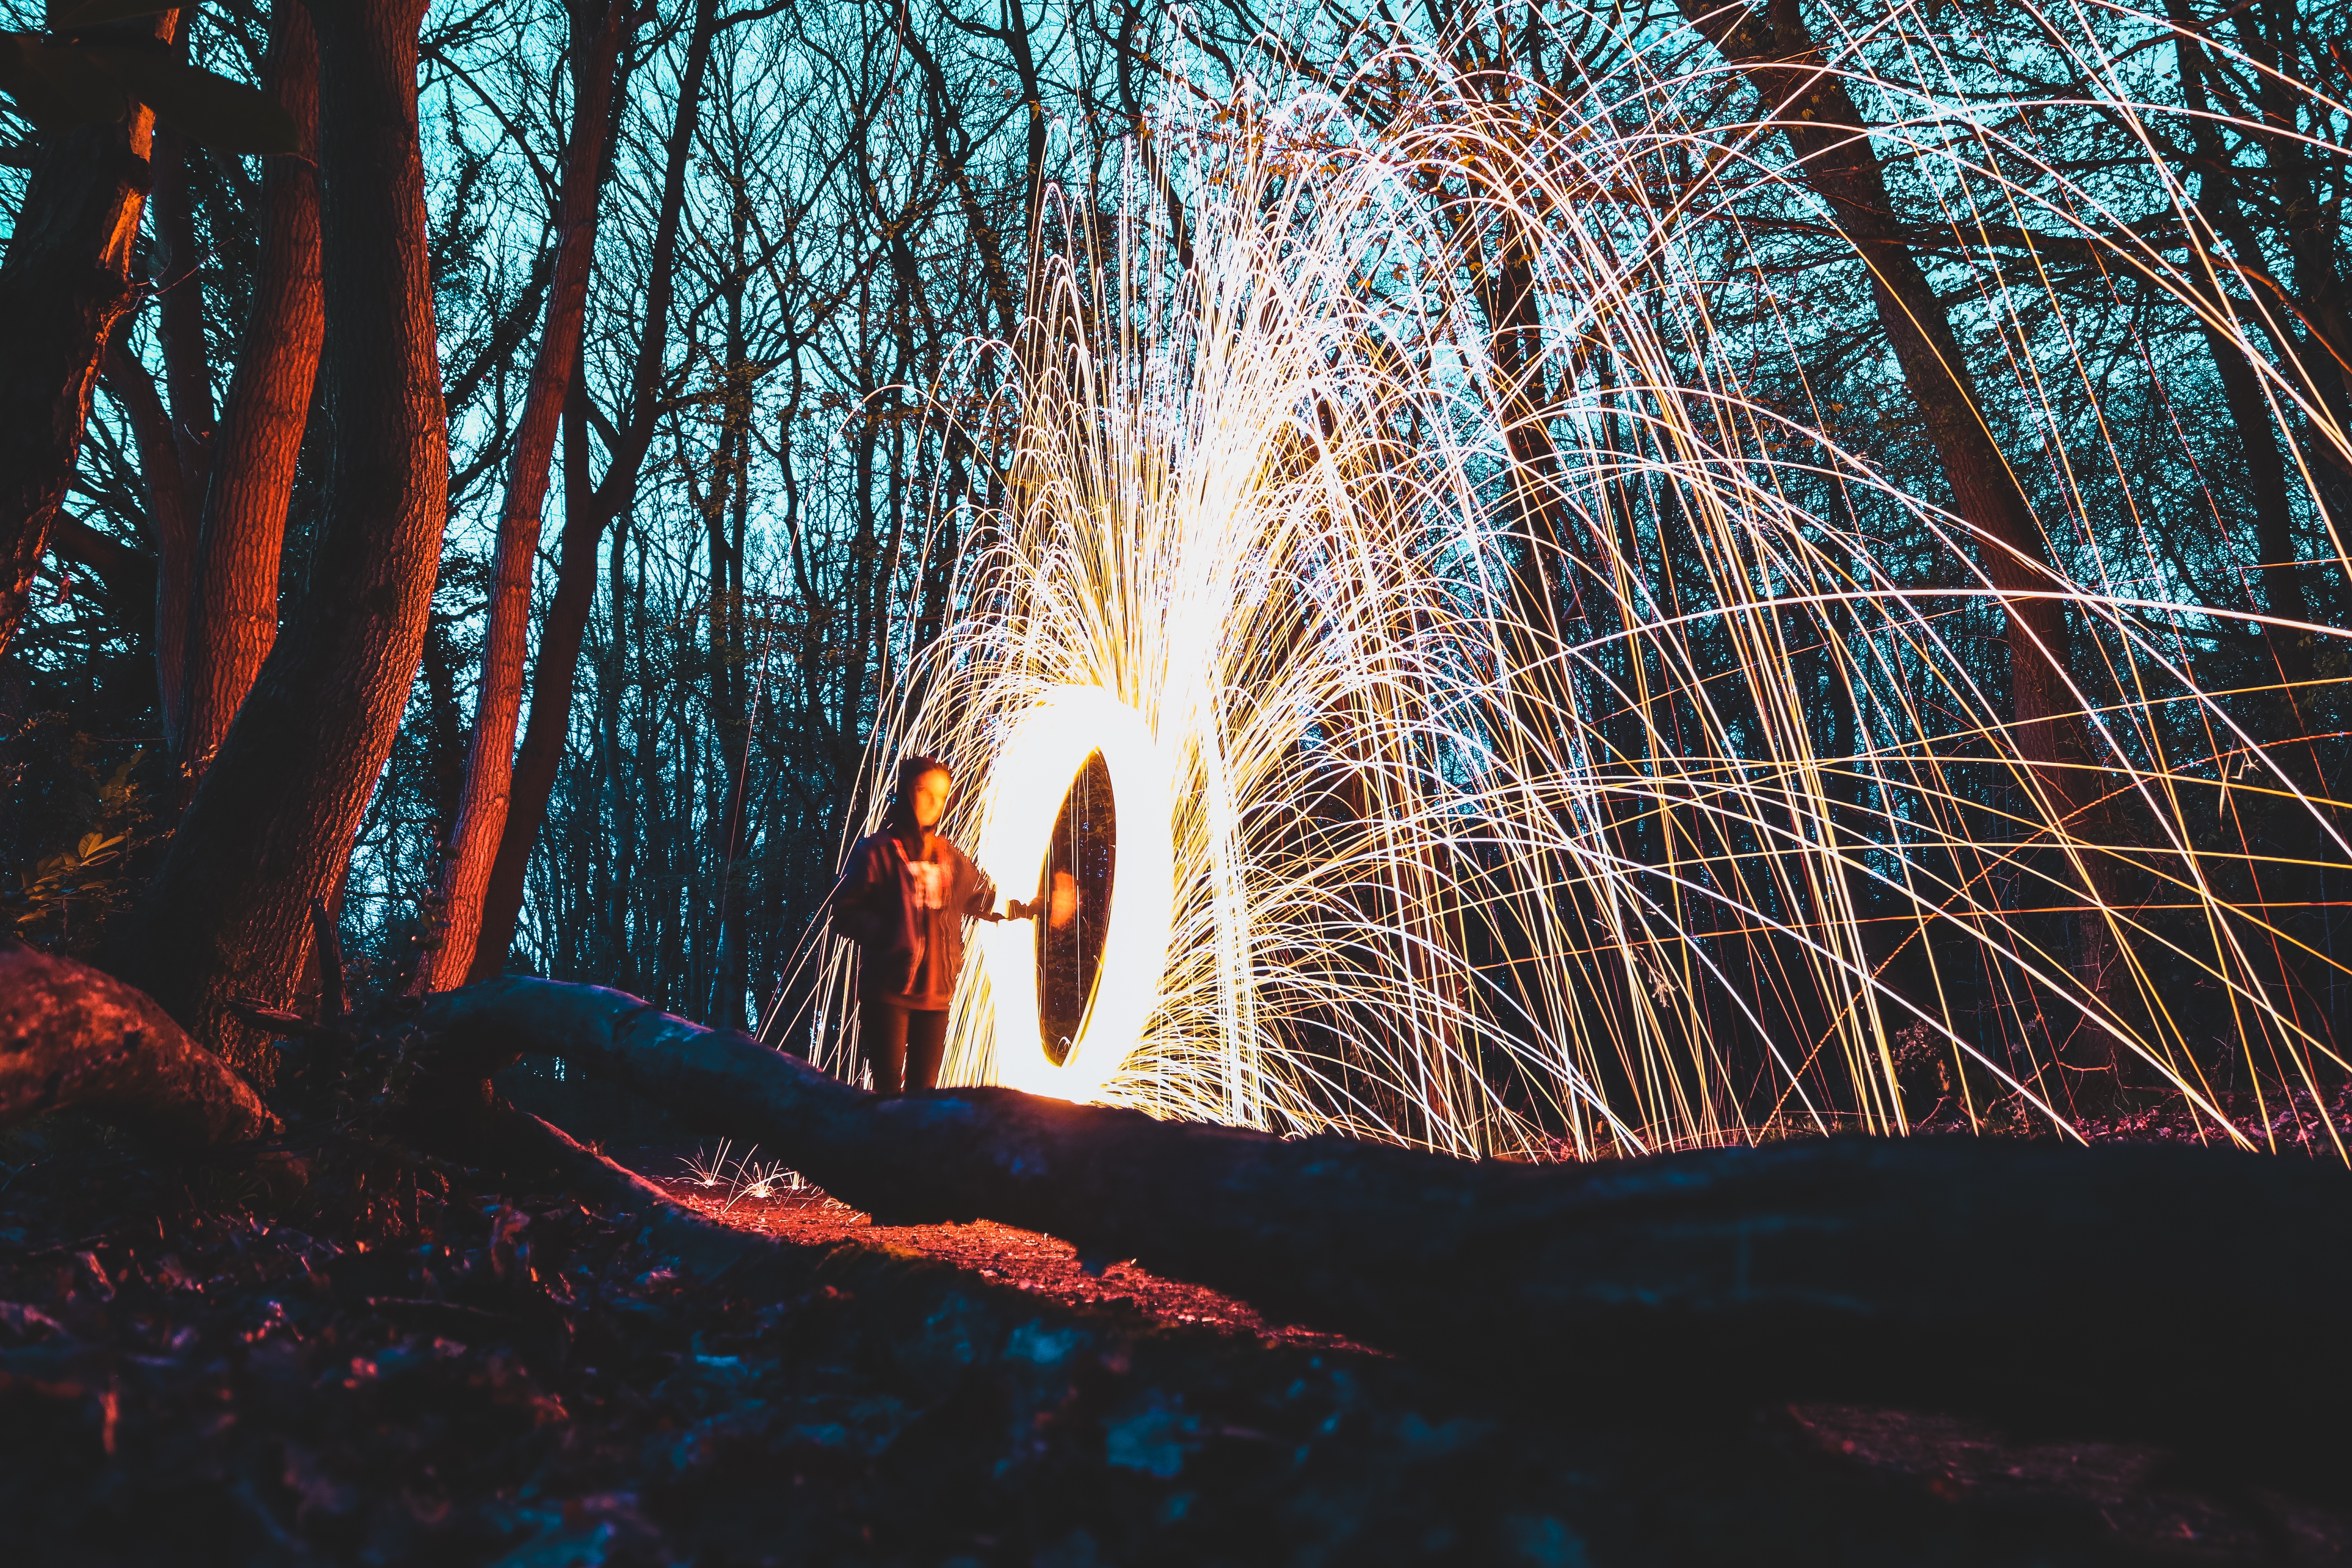
tree, forest, winter, light, night, sunlight, motion, reflection, autumn, season, woods, light train